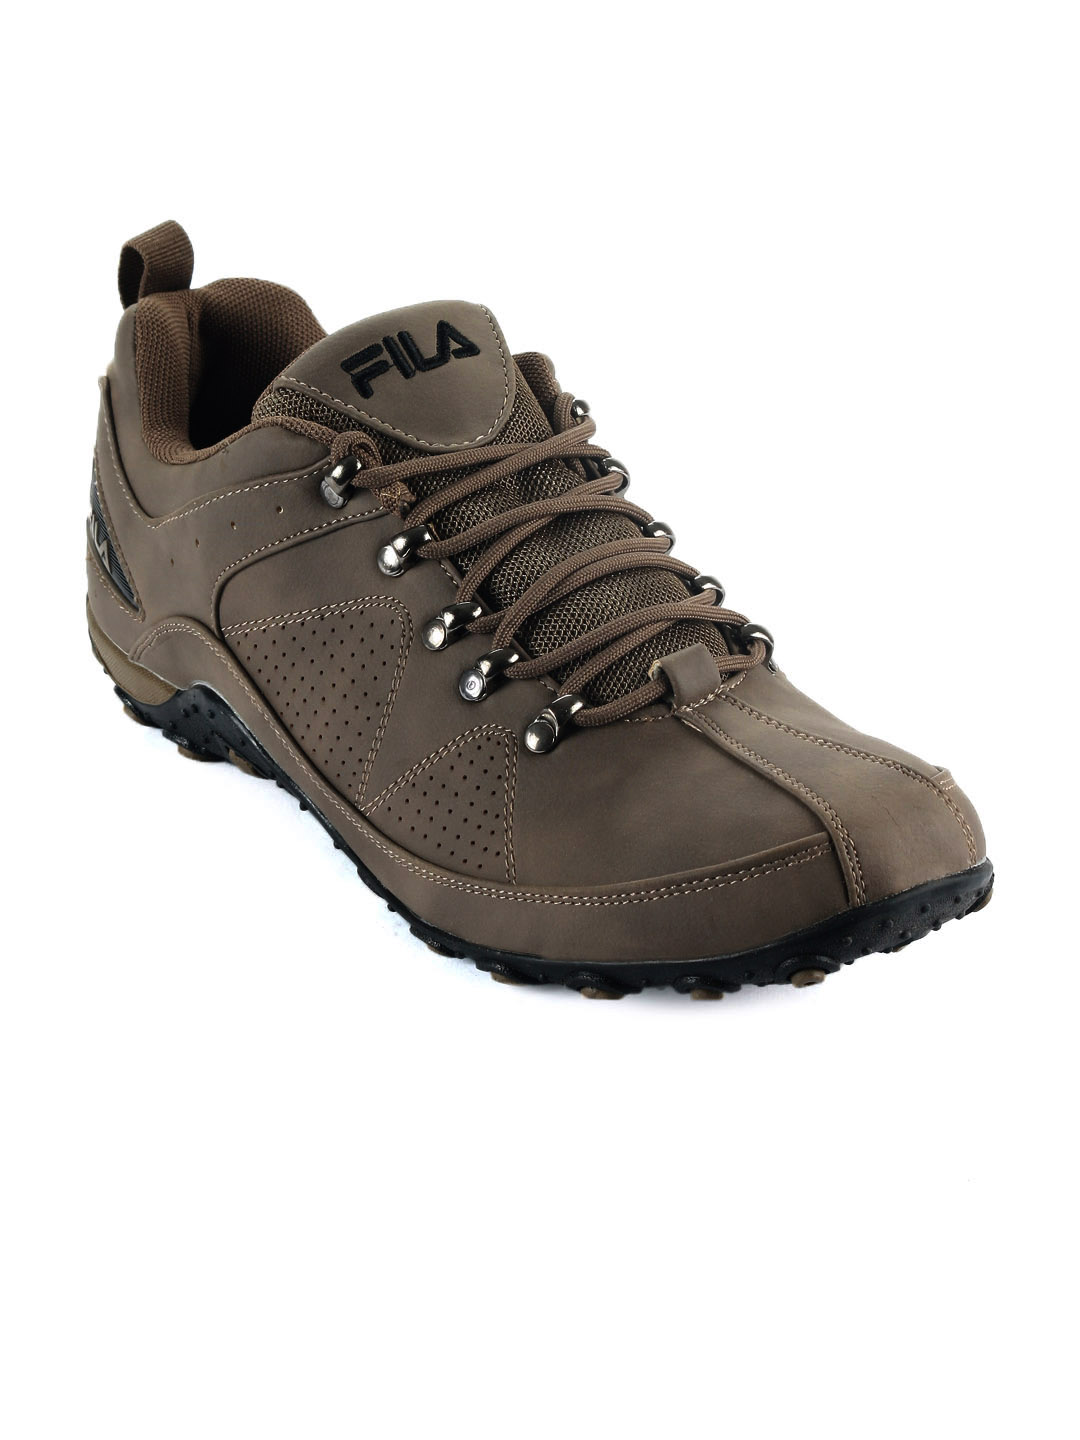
Fila Men Light Brown New Percoso II Casual Shoes
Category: Footwear / Shoes / Casual Shoes
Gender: Men
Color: Brown
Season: Fall 2012
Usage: Casual